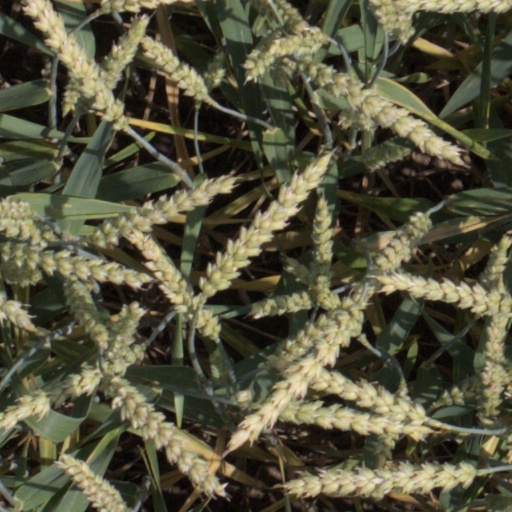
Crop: wheat